James Lipton

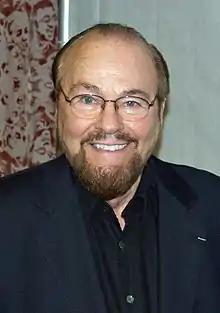
Lipton in 2007

Louis James Lipton (September 19, 1926 – March 2, 2020) was an American writer, actor, talk show host, and dean emeritus of the Actors Studio Drama School at Pace University in New York City. He was the executive producer, writer, and host of the Bravo cable television series "Inside the Actors Studio", which debuted in 1994. He retired from the show in 2018.